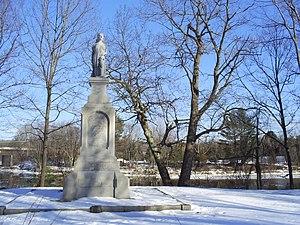
Hannah Duston, née le 23 décembre 1657 à Haverhill dans la colonie de la baie du Massachusetts et morte en 1736 à Ipswich au Massachusetts, est une héroïne coloniale américaine qui réussit à s'échapper après avoir été capturée par un groupe d'Amérindiens.
Boscawen est une ville du comté de Merrimack, dans le New Hampshire, aux États-Unis.